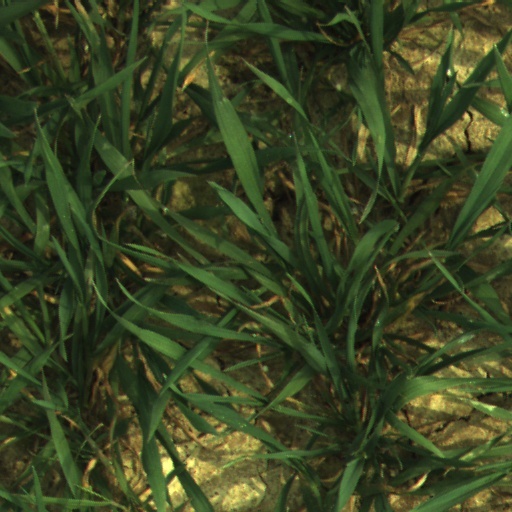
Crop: wheat